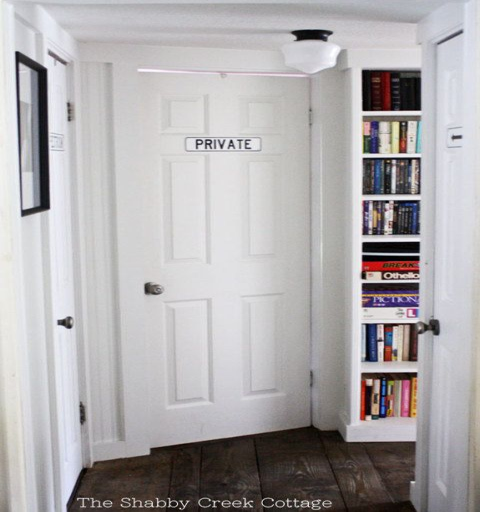
for the door that leads to back staircase